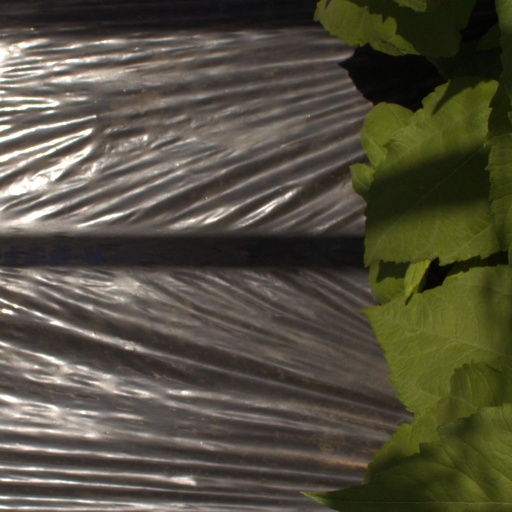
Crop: Jerusalem artichoke